Antonio Comellas y Cluet

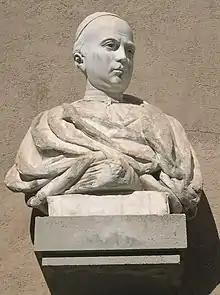
Antoni Comellas i

Antonio Comellas y Cluet (16 January 1832, in Berga – 3 June 1884, in Berga) was a philosopher.